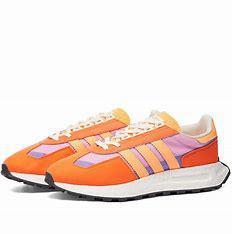
Brand: Adidas
Model: Retropy E5